Ukulhas

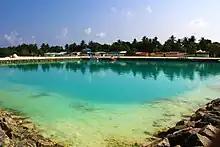
View of Ukulhas from the front jetty

The island has experienced a series of political changes throughout the last couple of decades. Before the existence and the ratification of present constitution, the island had been entirely centralized by the central government. The island had a chief (Head of the Island) who had to be appointed by the Atoll chief (Head of Atoll). The atoll chief was a person who had to be appointed by the Minister of Atolls and Administration.